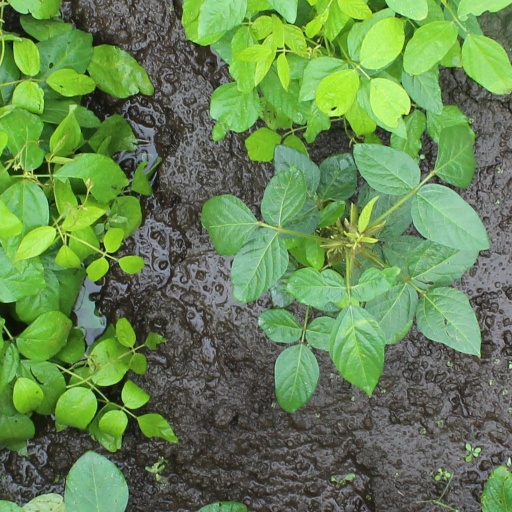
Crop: soybean